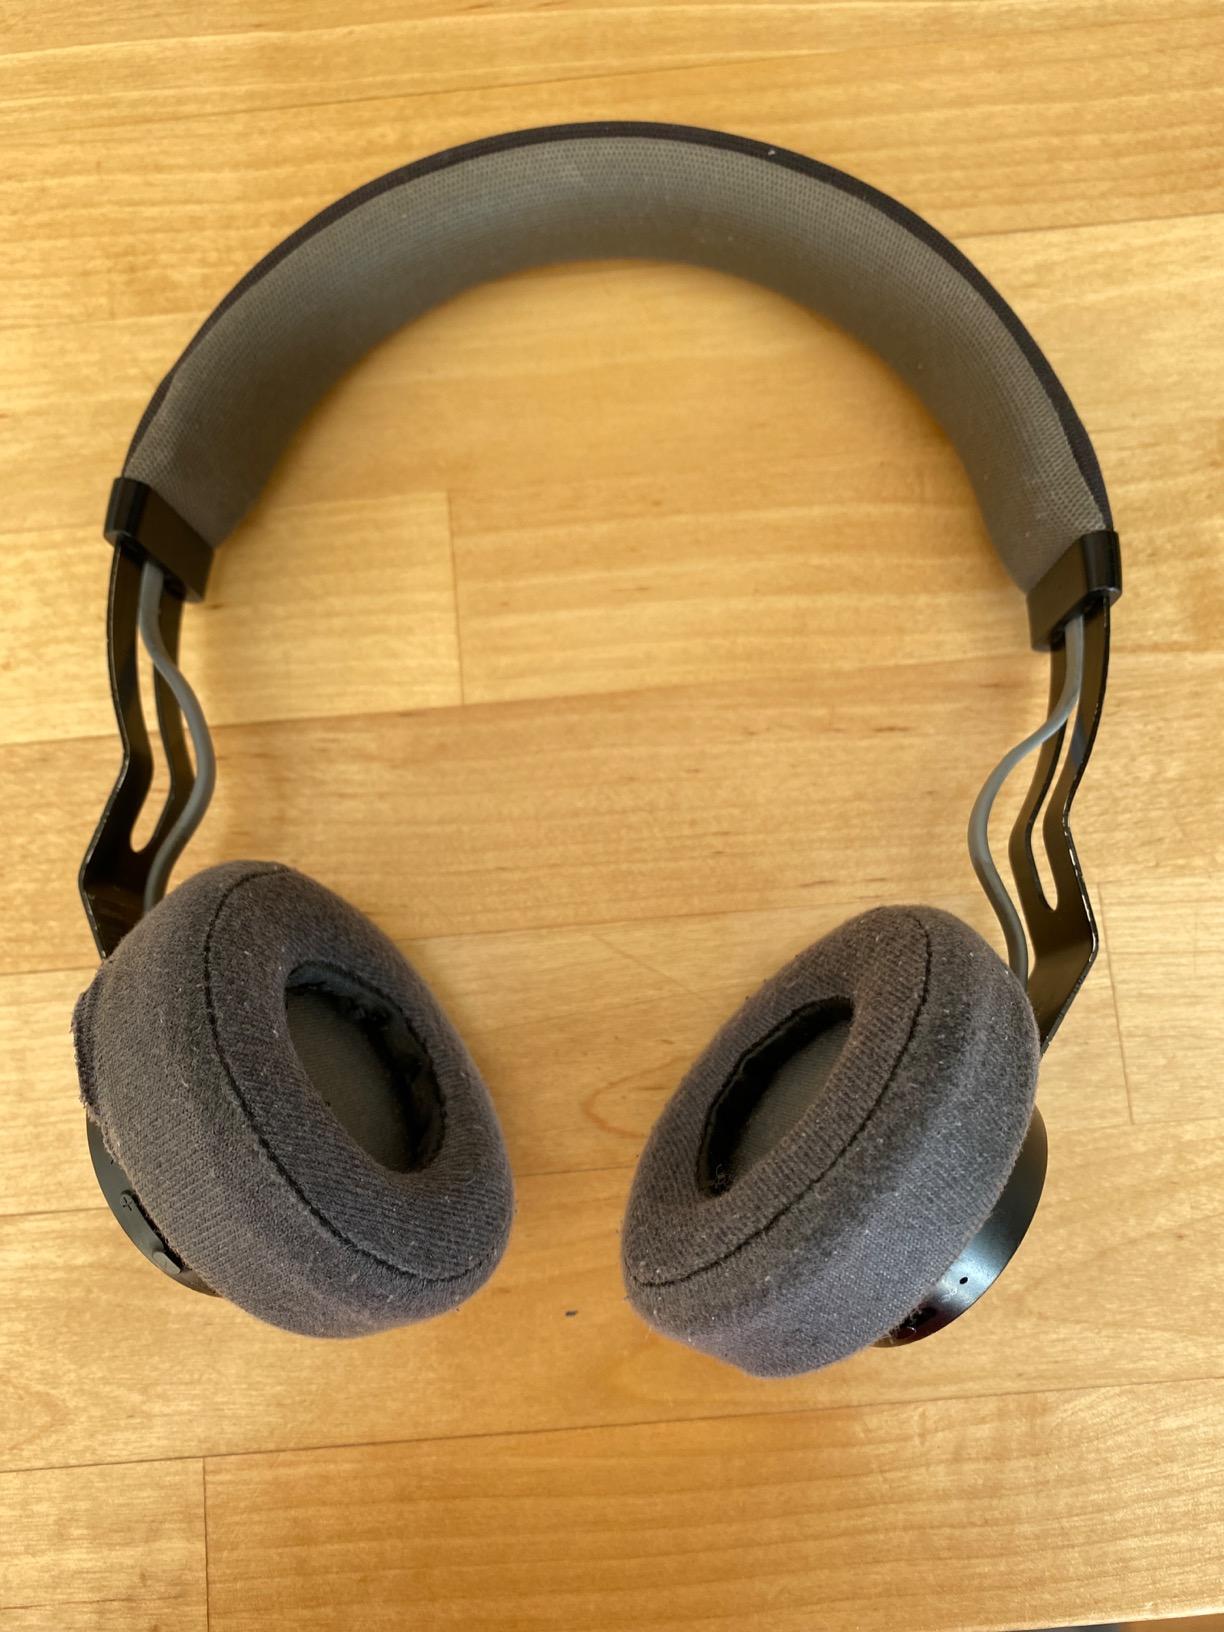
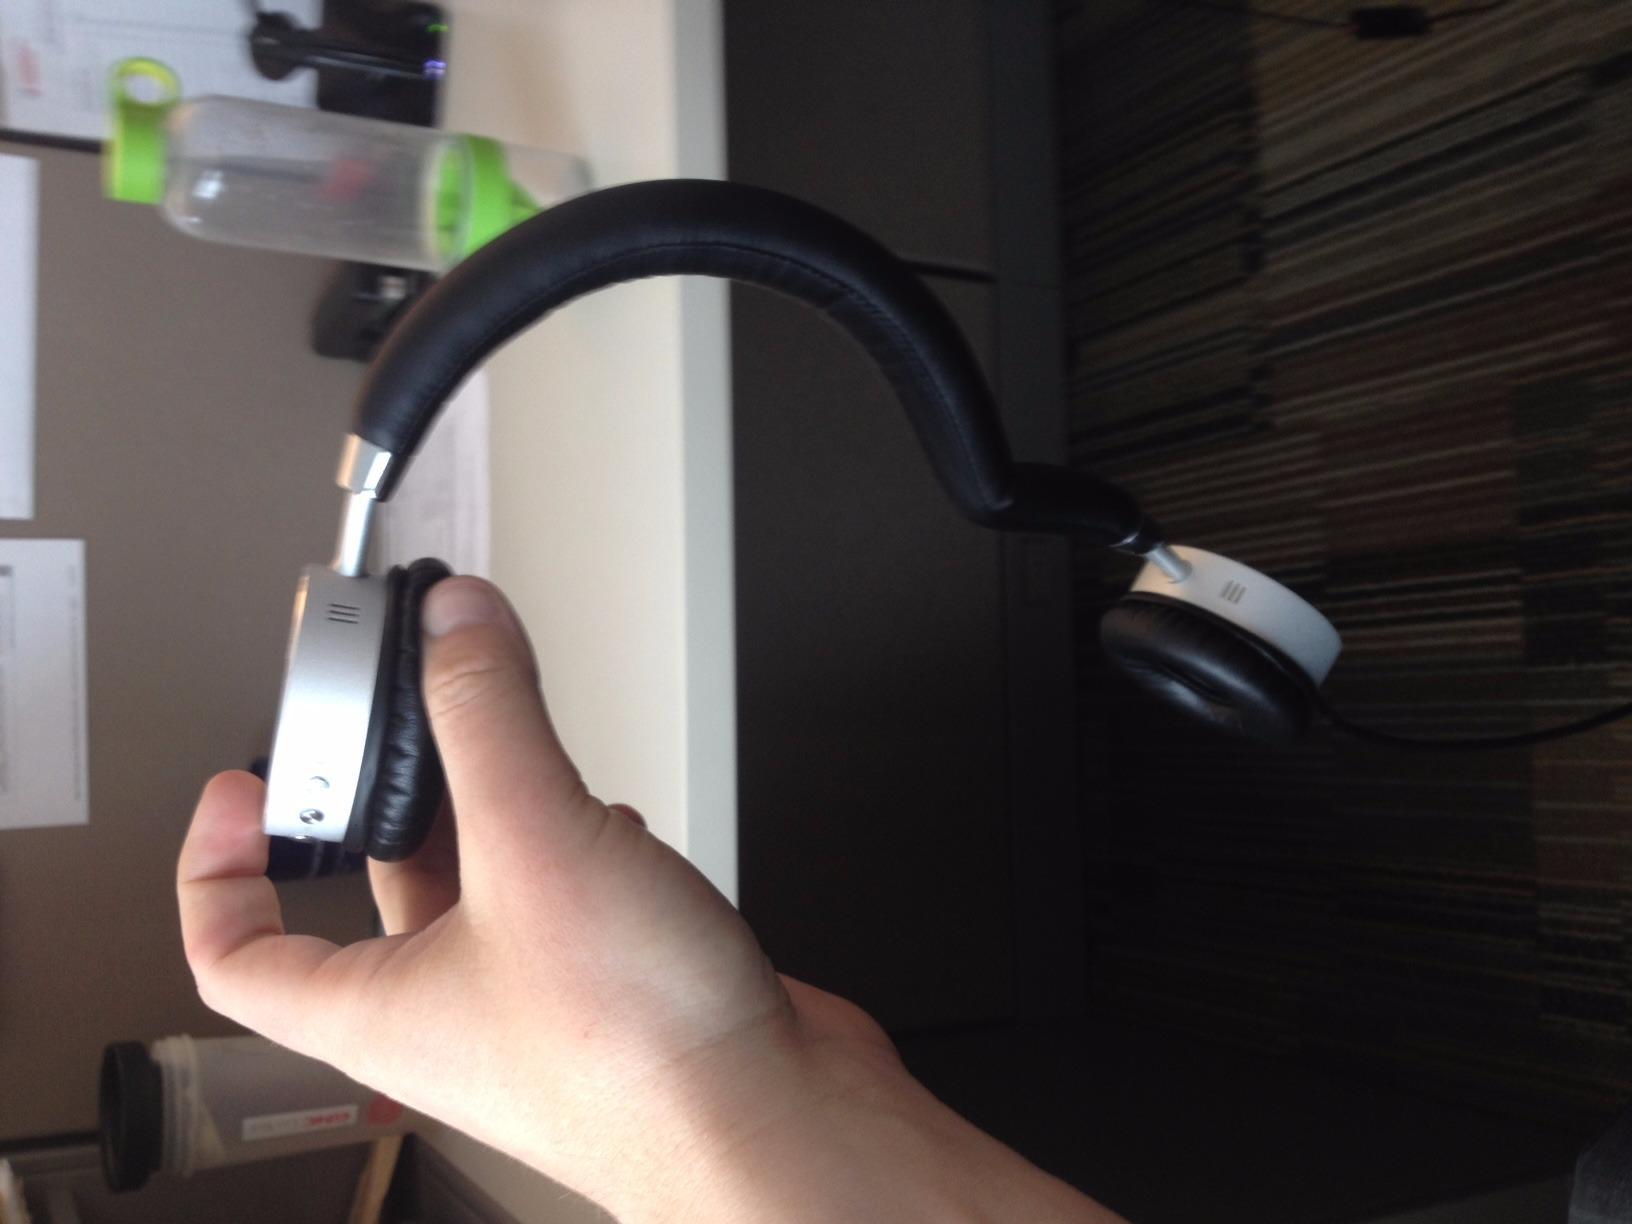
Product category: headphones
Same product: no